Sterling Archer

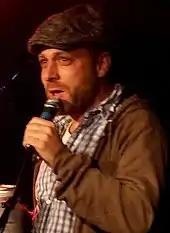
Benjamin's portrayal of Sterling Archer has attracted positive reviews from critics.

The character of Archer and Benjamin's voicework have been well received by critics. Dan Kois of "Slate" ascribed the character's lovability to his impulsive and callow disposition. "He has the wardrobe, sex life, and armaments of an adult superspy, but the soul (and impulse control) of a child." As "Newsday" writer Verne Gay affirmed, "Sterling Archer [...] is a suave if hard-bitten boozehound who, nonetheless, knows how to handle weaponry and women—sometimes." James Poniewozik of "Time" defined Archer as the "bluff" and "lunkheaded" star of the series, while "USA Today" Whitney Matheson professed that the character is a callous, albeit attractive individual. "San Francisco Chronicle" columnist Tim Goodman attested that Benjamin's monotonous delivery of his lines was one of the highlights of the show. "Benjamin has a kind of laid-back, half-drunk, half-outraged banter that never fails to amuse," professed the "San Francisco Chronicle" journalist. Poniewozik echoed similar sentiments, who avouched that the actor evinced Archer's arrogant predilection. To Maureen Ryan of the "Chicago Tribune", Benjamin delivered a unique inflection and attitude that she described was purely ""Archer"-ian".